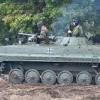
Label: BMP